Yaroslav Pavulyak

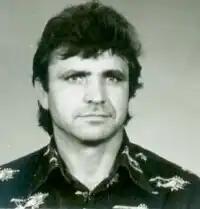
Yaroslav Pavulyak

Yaroslav Ivanovych Pavulyak (30 April 1948 – 25 November 2010), also known as "Jaroslav Pavuliak", was a Ukrainian poet.